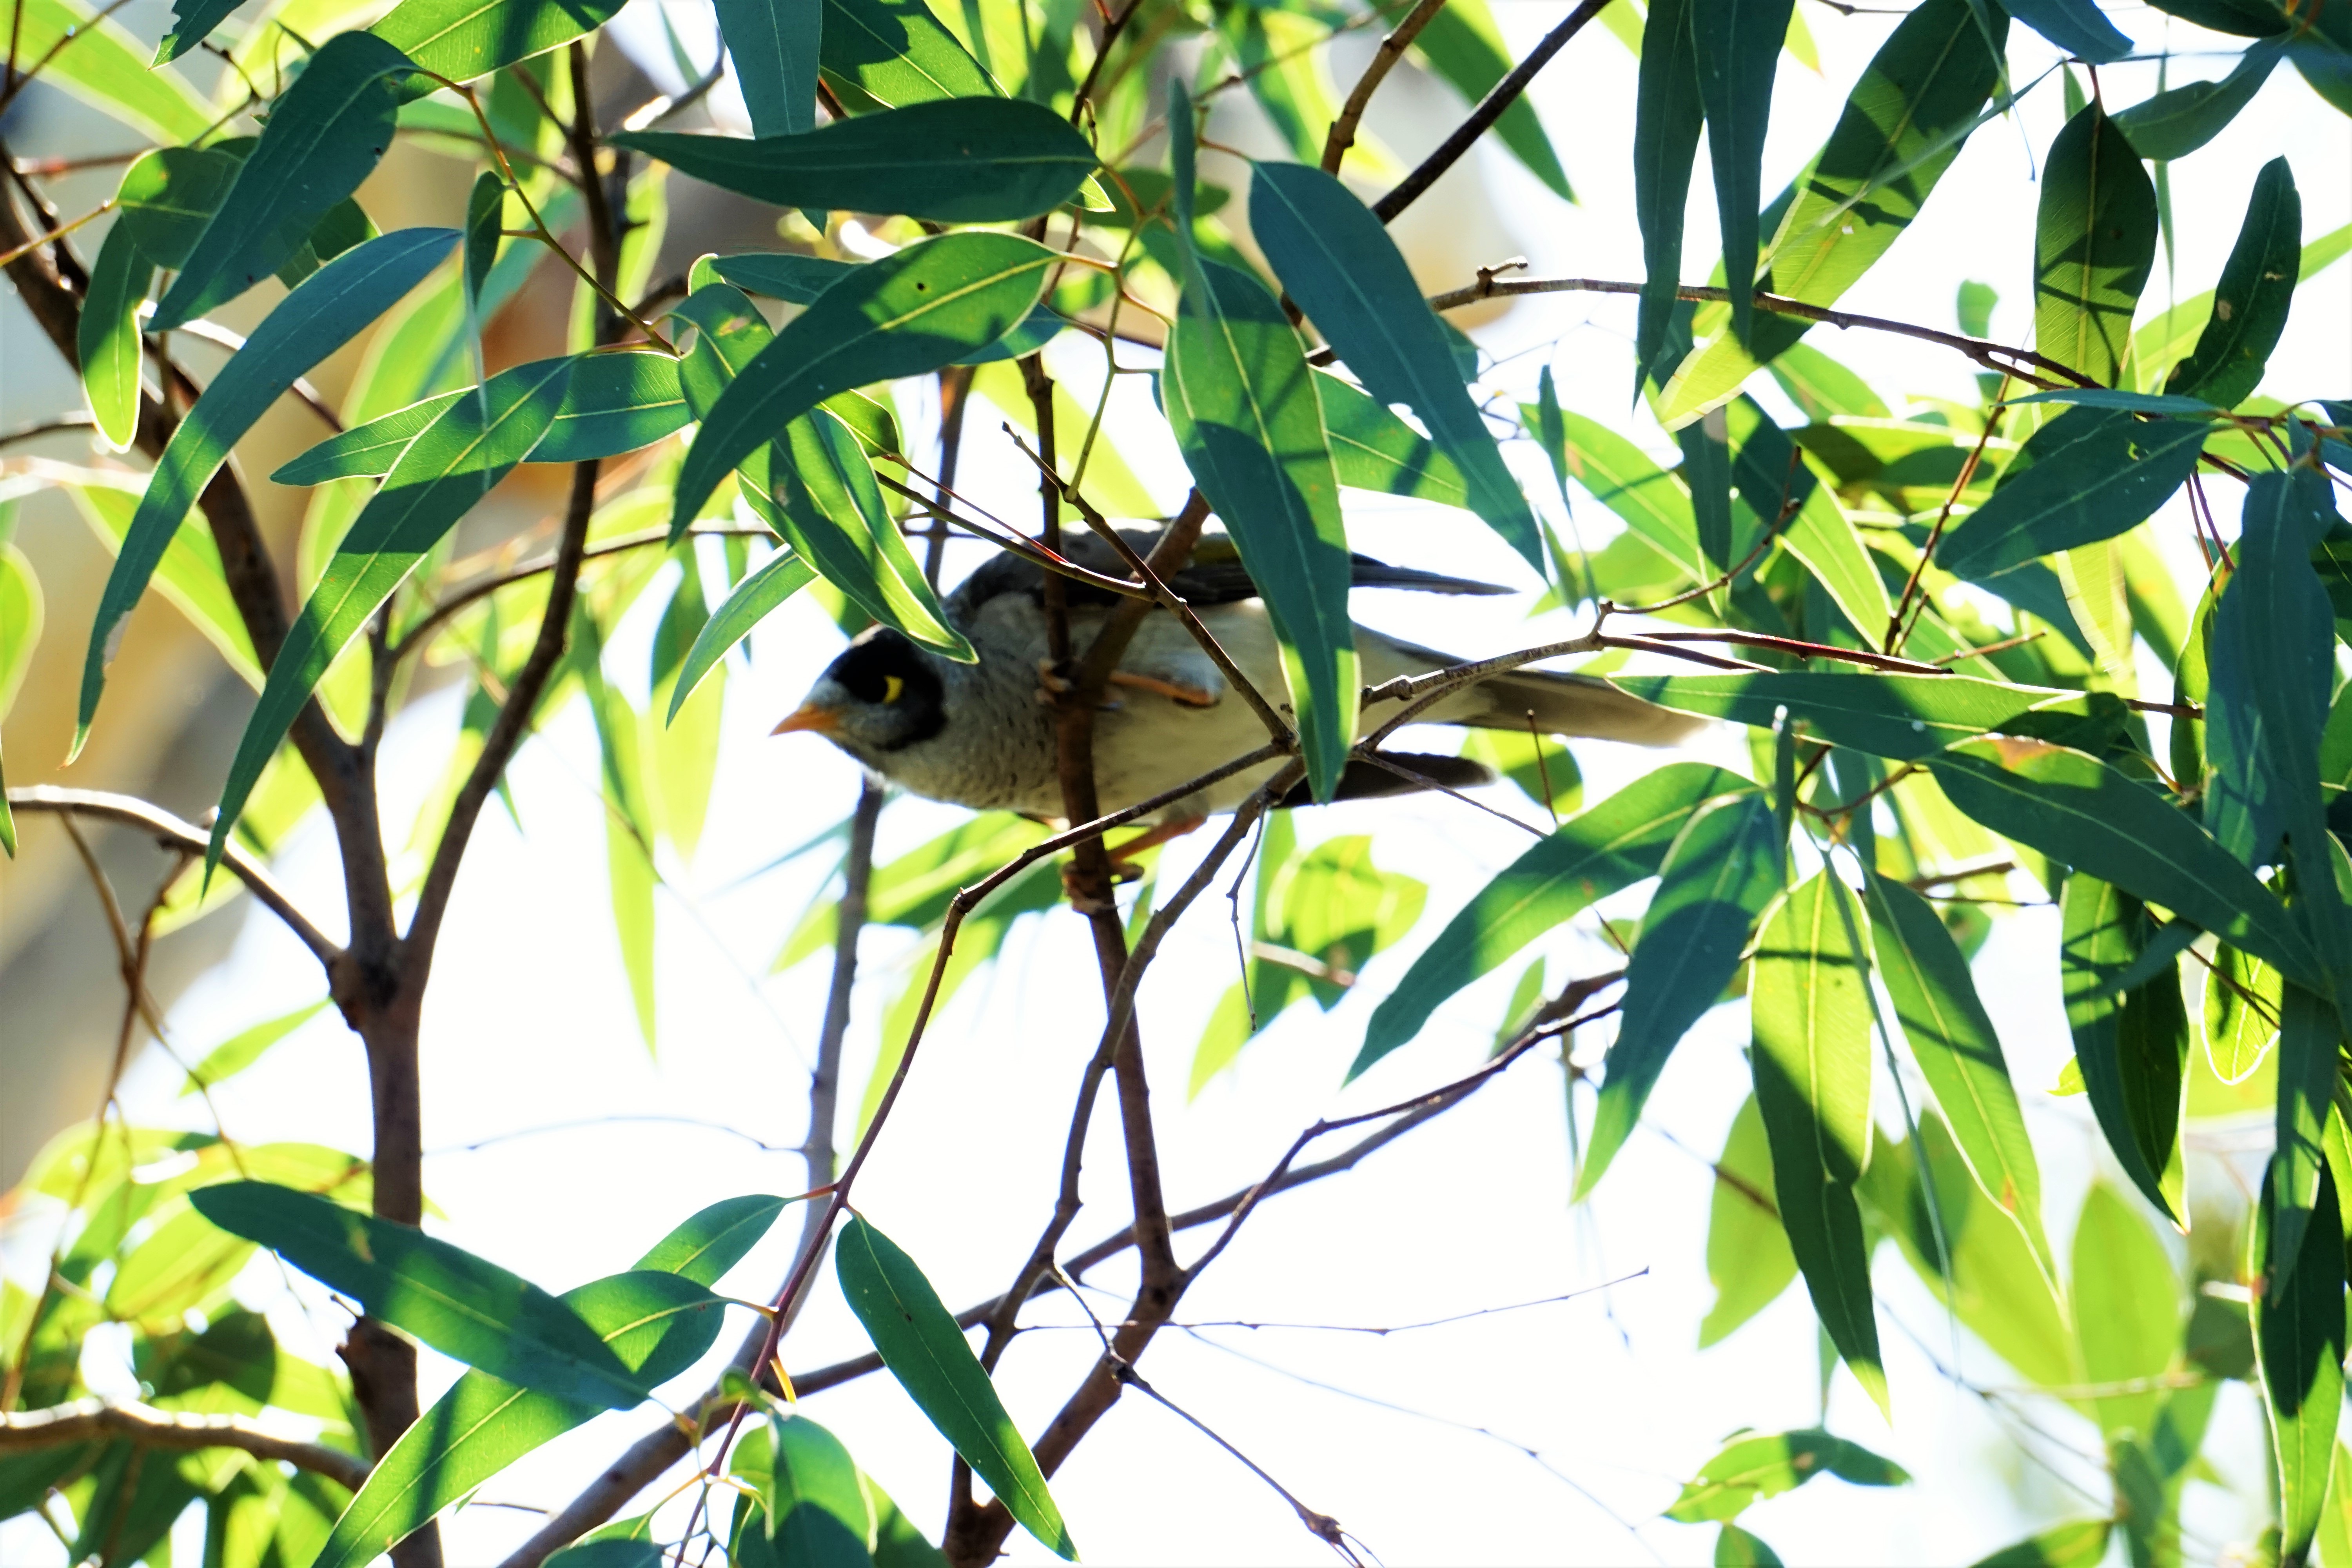
branch, bird, flower, jungle, insect, fauna, invertebrate, rainforest